Delfí Geli

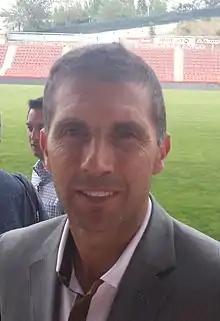
Geli in 2015

Delfí Geli i Roura (born 22 April 1969) is a Spanish former professional footballer who played as a right-back, currently president of Girona.